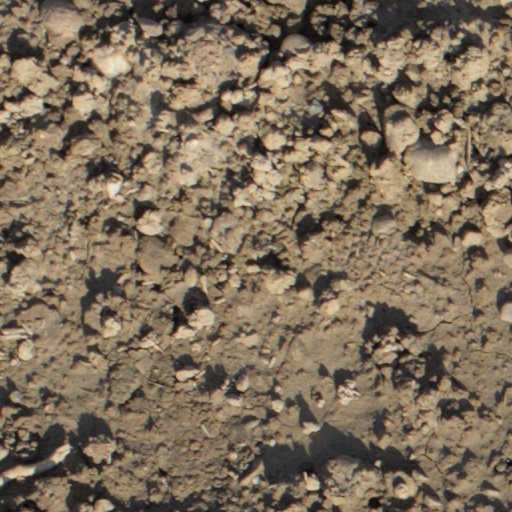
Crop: wheat